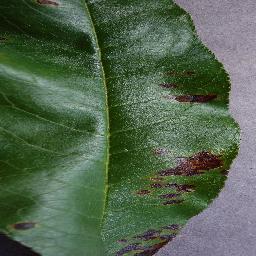
Label: Peach___Bacterial_spot